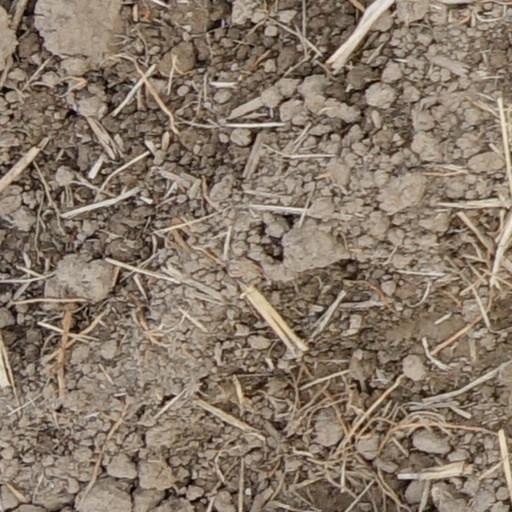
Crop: wheat